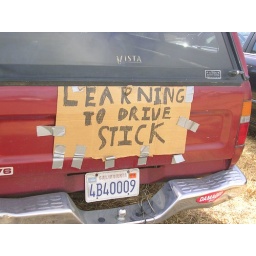
This sign was posted on a truck in the Shoreline parking lot.